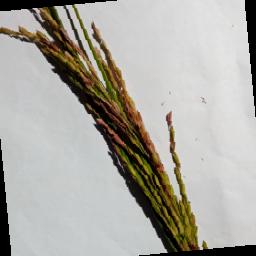
Label: Rice___Neck_Blast